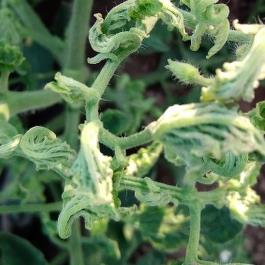
Crop: Tomato
Condition: virosis-d